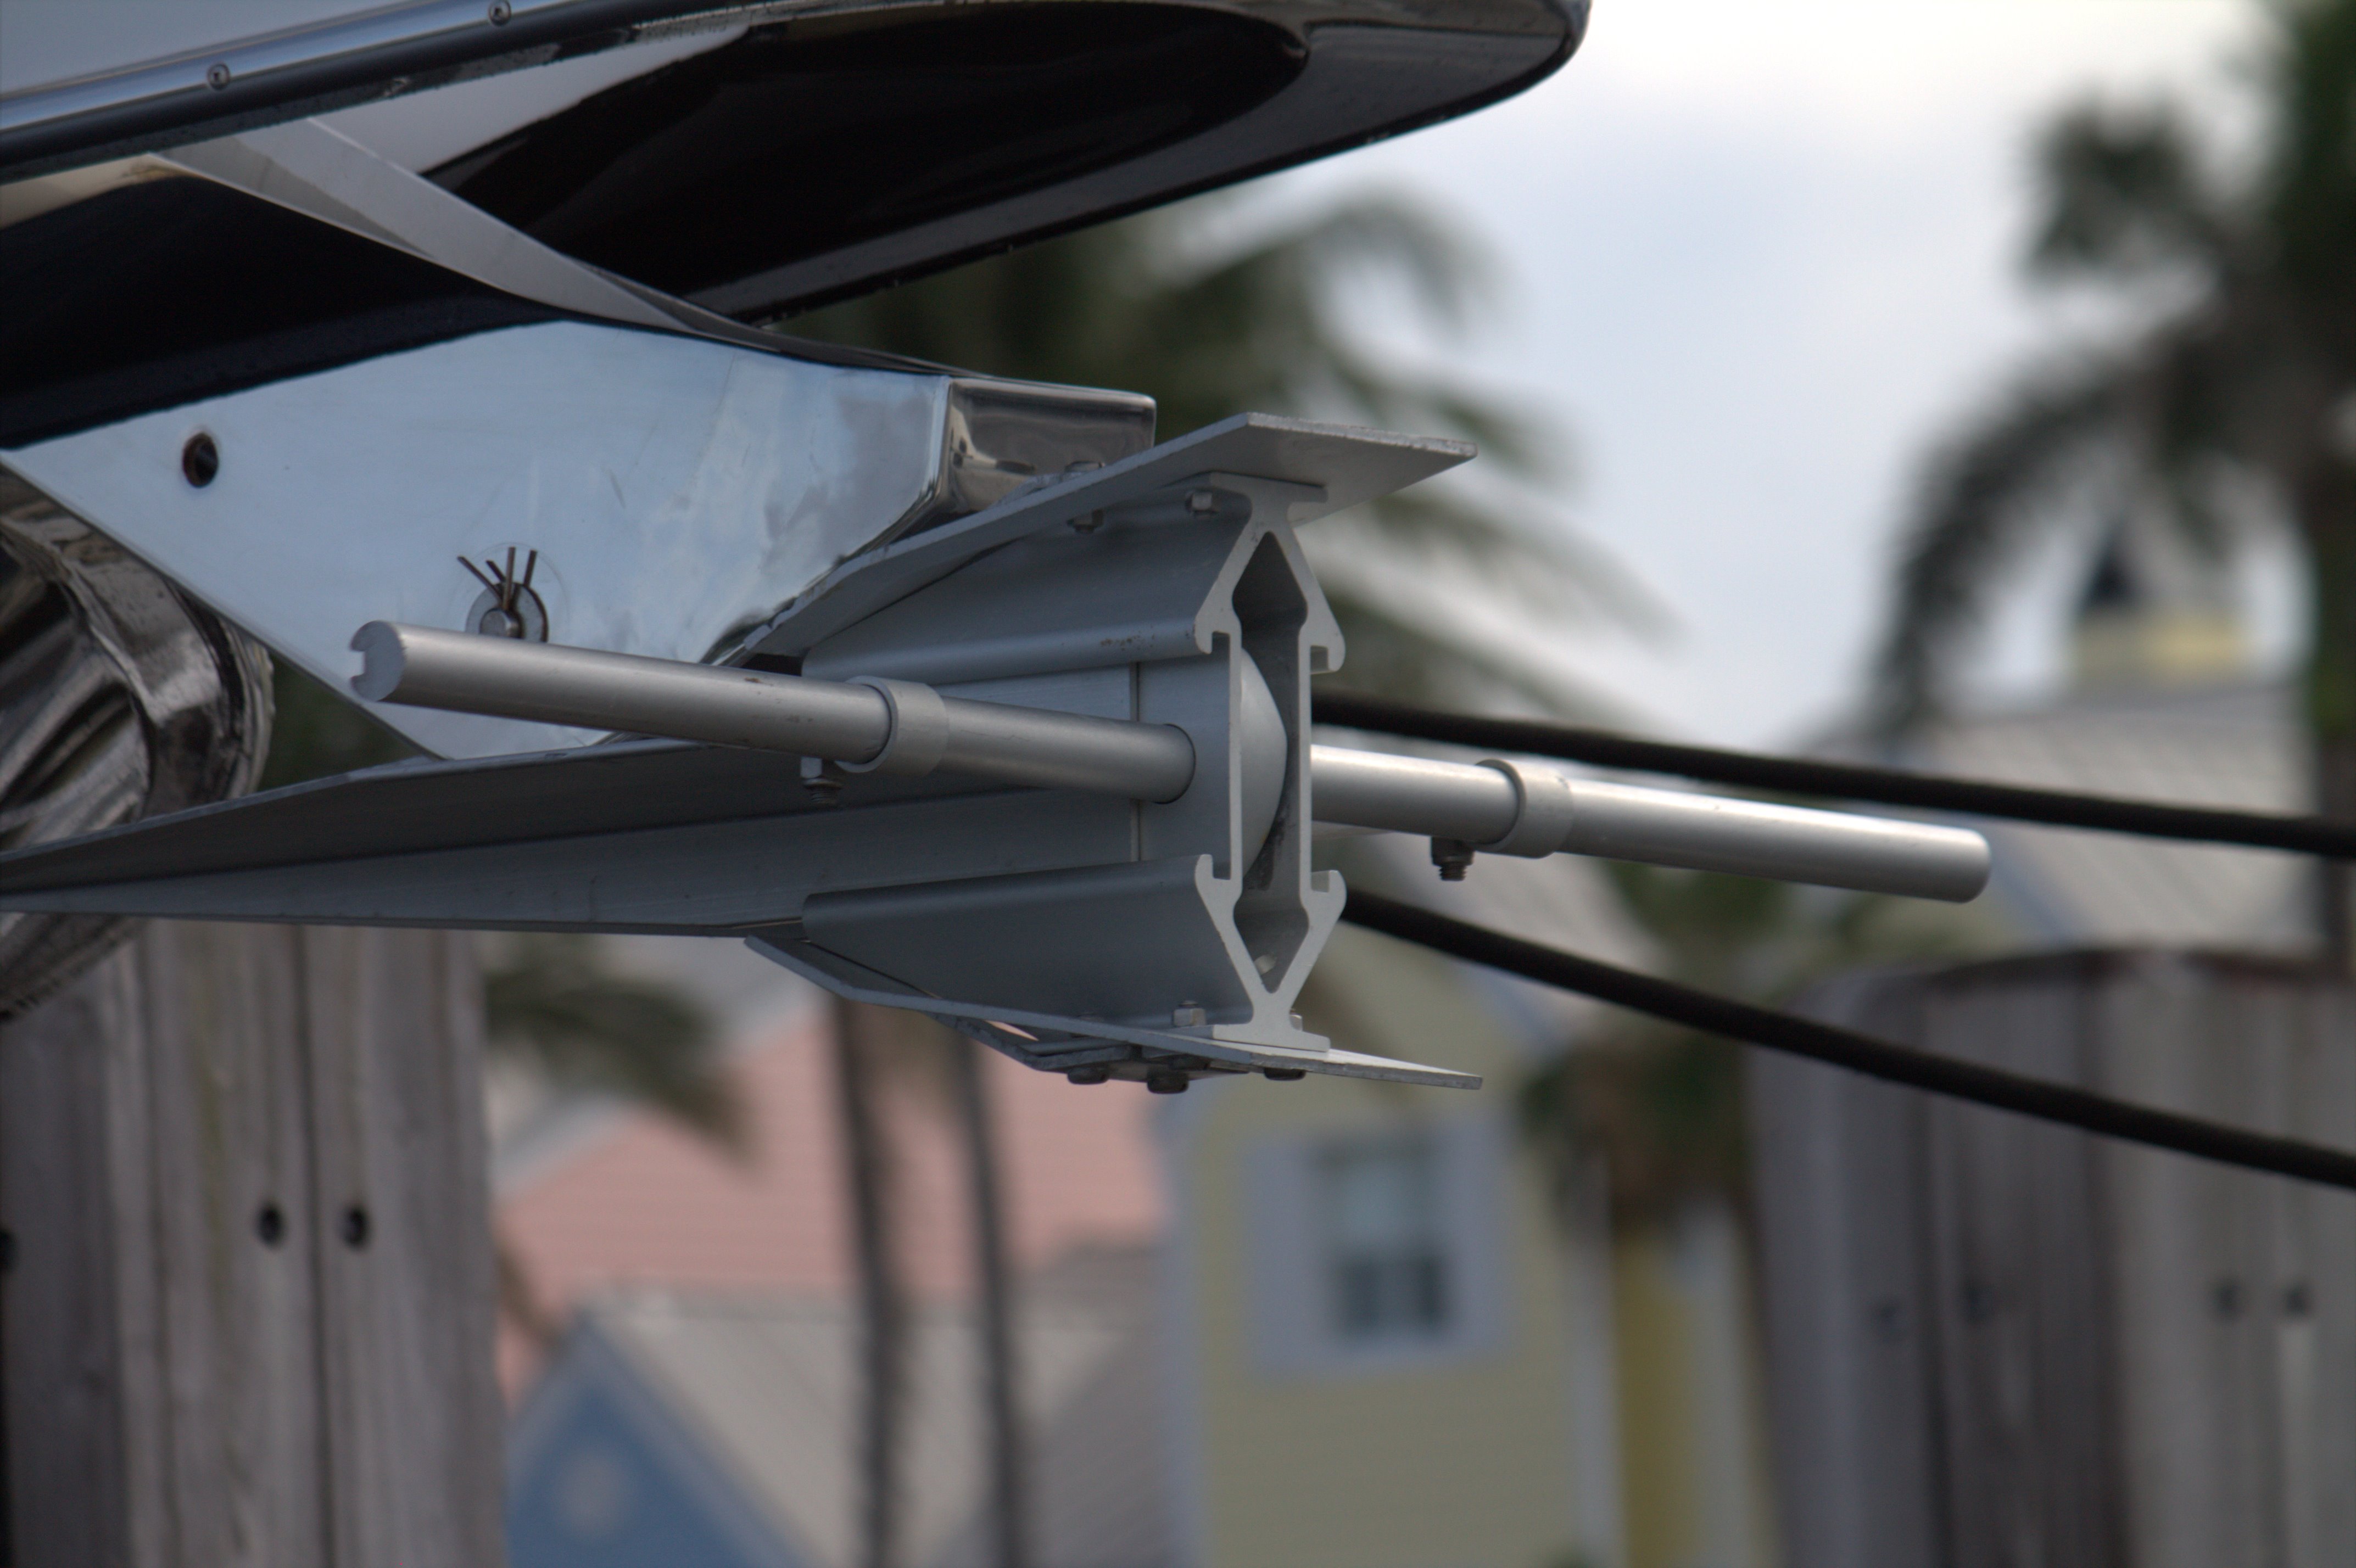
fort lauderdale, marine, ICW, waterway, boating, yacht, vehicle, metal